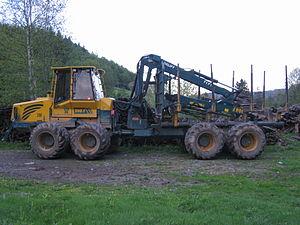
Les engins forestiers sont les véhicules et matériels mécaniques spécifiquement destinés au travail en forêt